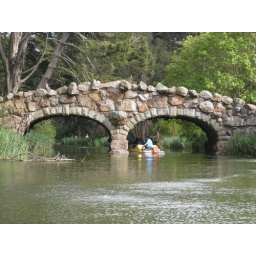
Around the lake in a paddle boat :)